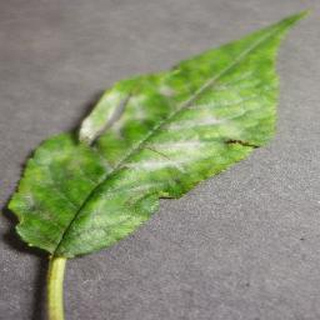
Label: cherry_powdery_mildew